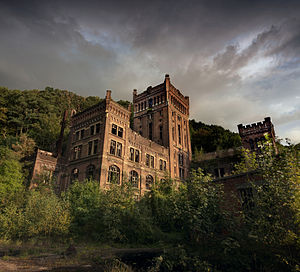
Stenkulminen i Hasard de Cheratte / Arkitektur
Hovedbygningen ved mine.
Stenkulminen i Hasard de Cheratte er en tidligere aktiv stenkulkulmine. Minen, der består af fire mineskakter, var den mest betydende mine, der blev blev drevet af det belgiske selskab Société anonyme des Charbonnages og er beliggende i Cheratte, en del af den belgiske by Visé i provinsen Liège i Vallonien.